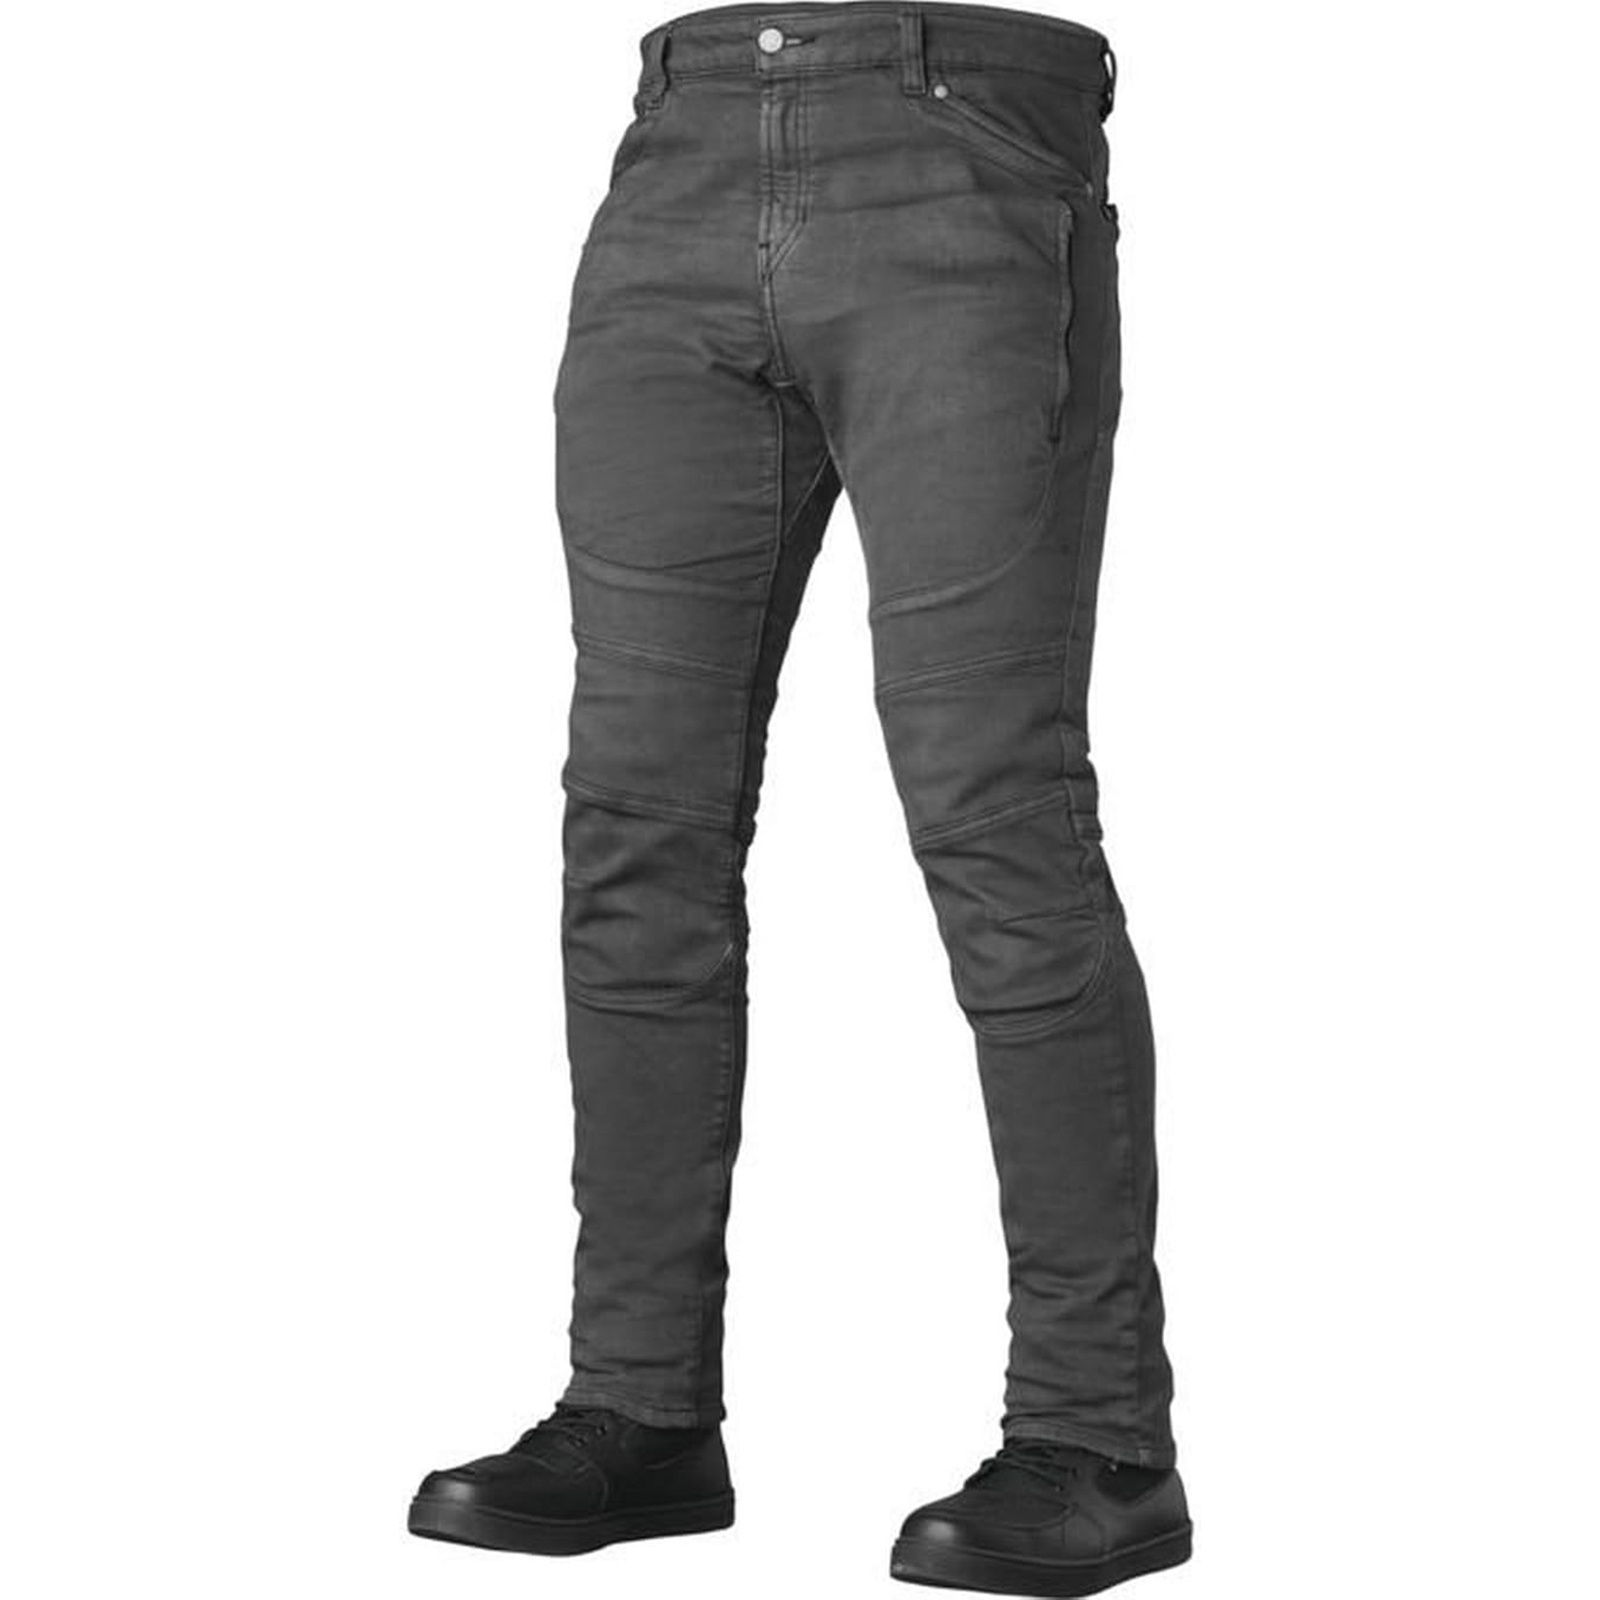
Speed and Strength Havoc Slim Adult Cruiser Pants
Speed and Strength Havoc Slim Adult Cruiser Pants Slim taper fit Removable Knox Lite CE armor at the knees Zippered, dual thigh storage pockets. Reinforced back pockets Thin-knit aramid liner. Zippered fly with button closure. Stretch crotch panel Comfort mesh lining. Armor ready hip pockets Colors: Charcoal Sizes: 38 SKU: 885136-TR
Brand: Speed and Strength
Category: Apparel & Accessories > Clothing > Outerwear > Motorcycle Outerwear